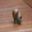
Label: snail